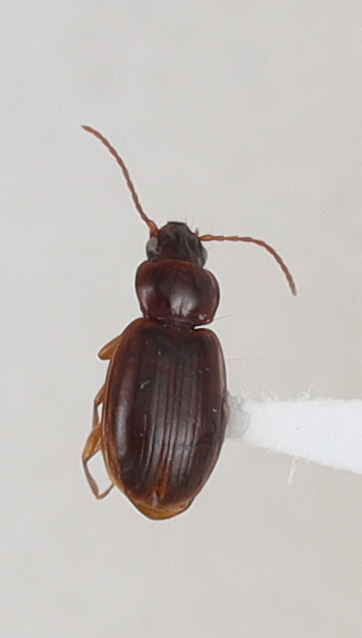
Scientific name: Trechus obtusus
Plot: 14
Trap: W
Collected: 20210518